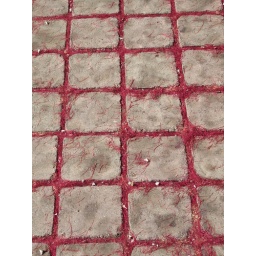
some plant debris near the crookedest street in the world